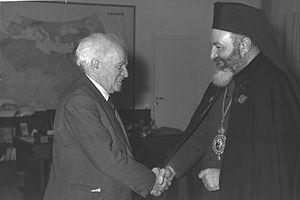
Maxime V Hakim ; né le 18 mai 1908, mort le 29 juin 2001, fut le patriarche de l'Église grecque-catholique melkite avec le titre de « patriarche d'Antioche et de tout l'Orient, d'Alexandrie et de Jérusalem des melkites » de 1967 à 2000.